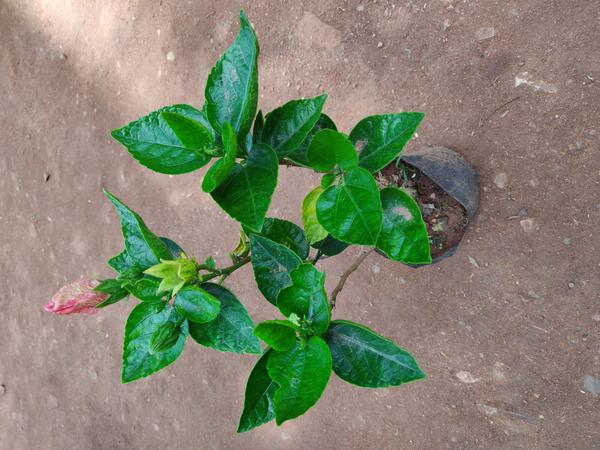
Plant: Hibiscus